Jim Ed Norman

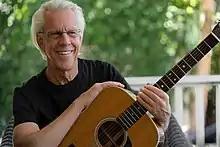
Norman in 2021

Jim Ed Norman (born October 16, 1948) is an American musician, record producer, arranger and label-head. As an arranger and producer, he was one of the principal architects of the distinctive sound of West Coast 1970s pop and country rock. He was President of Warner Bros. Nashville from 1984 to 2004.